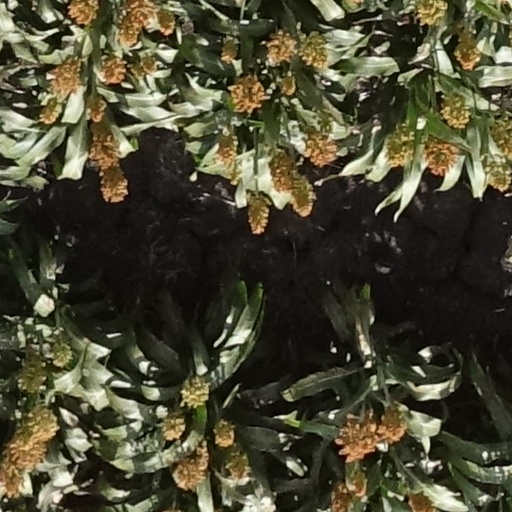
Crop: sorghum